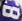
Number: 8